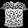
Label: Shirt